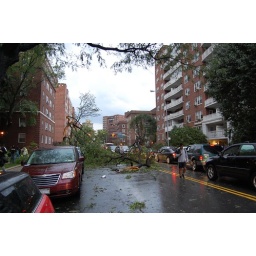
Fallen tree in 108th street